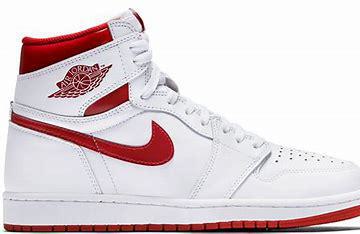
Brand: Jordan
Model: 1 Retro